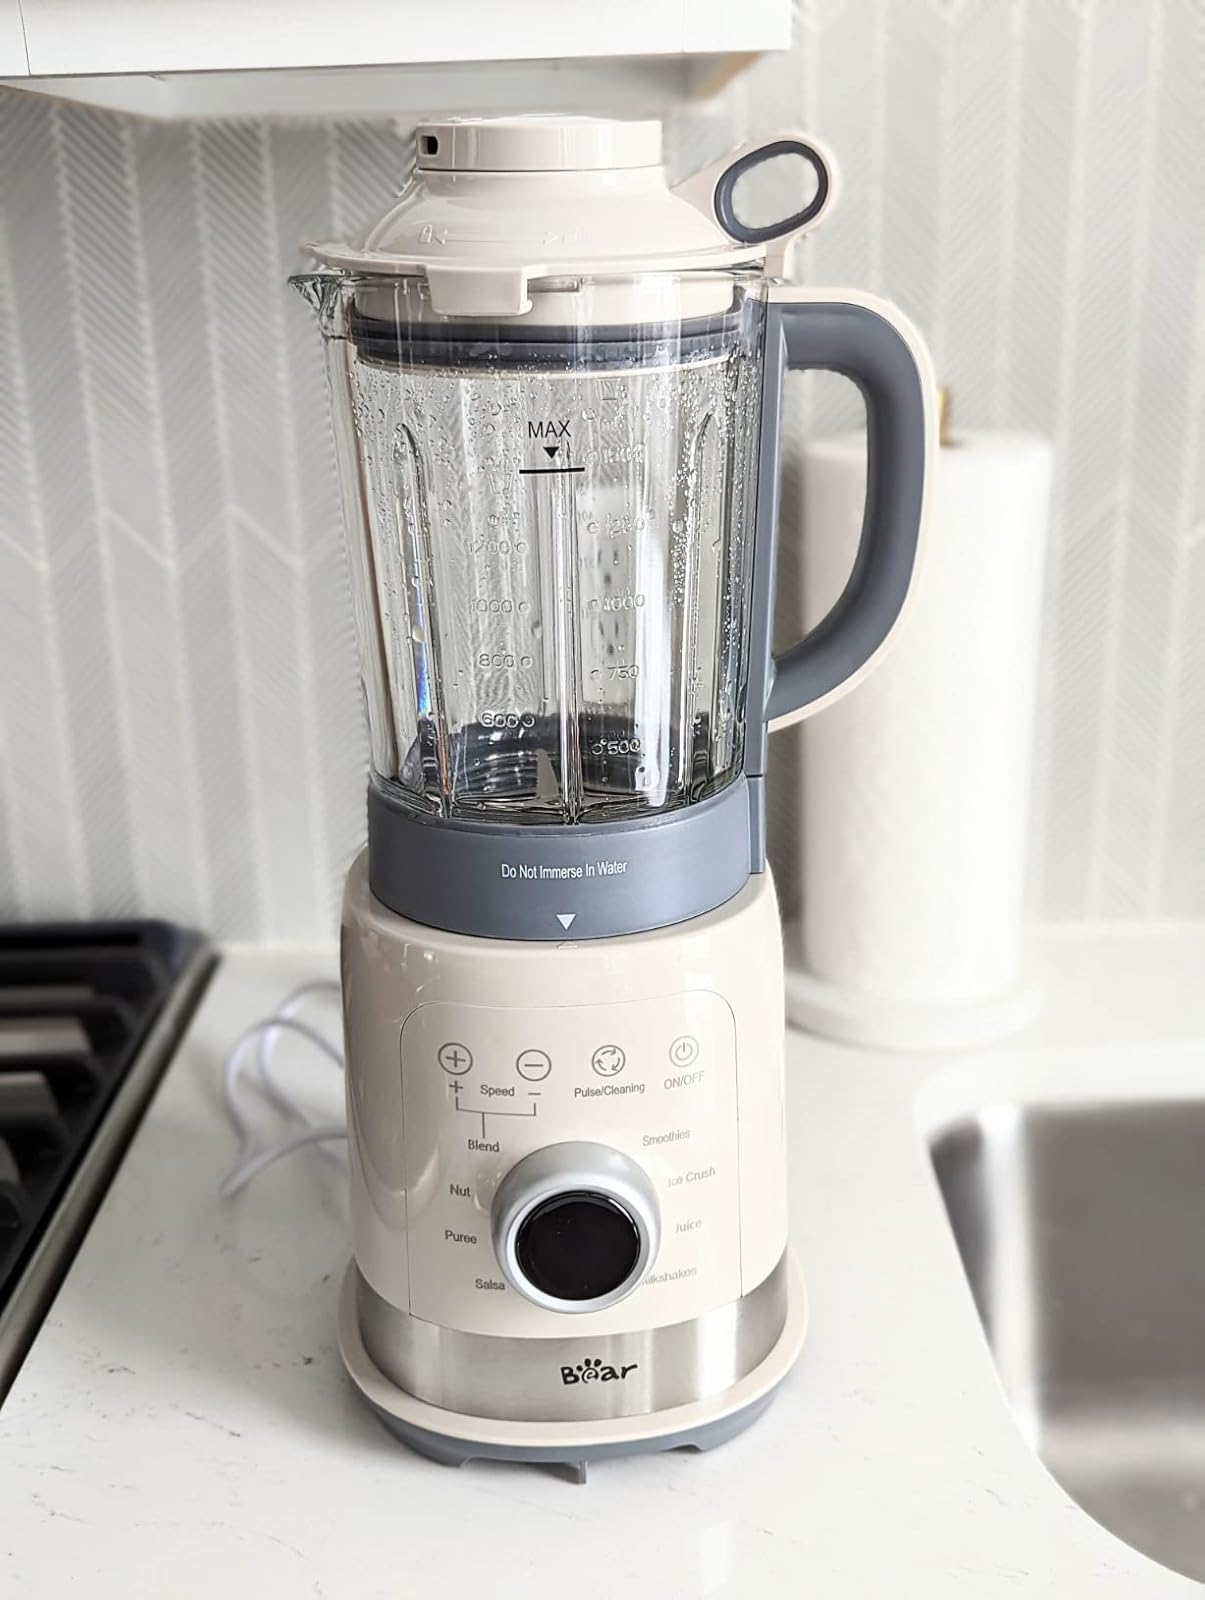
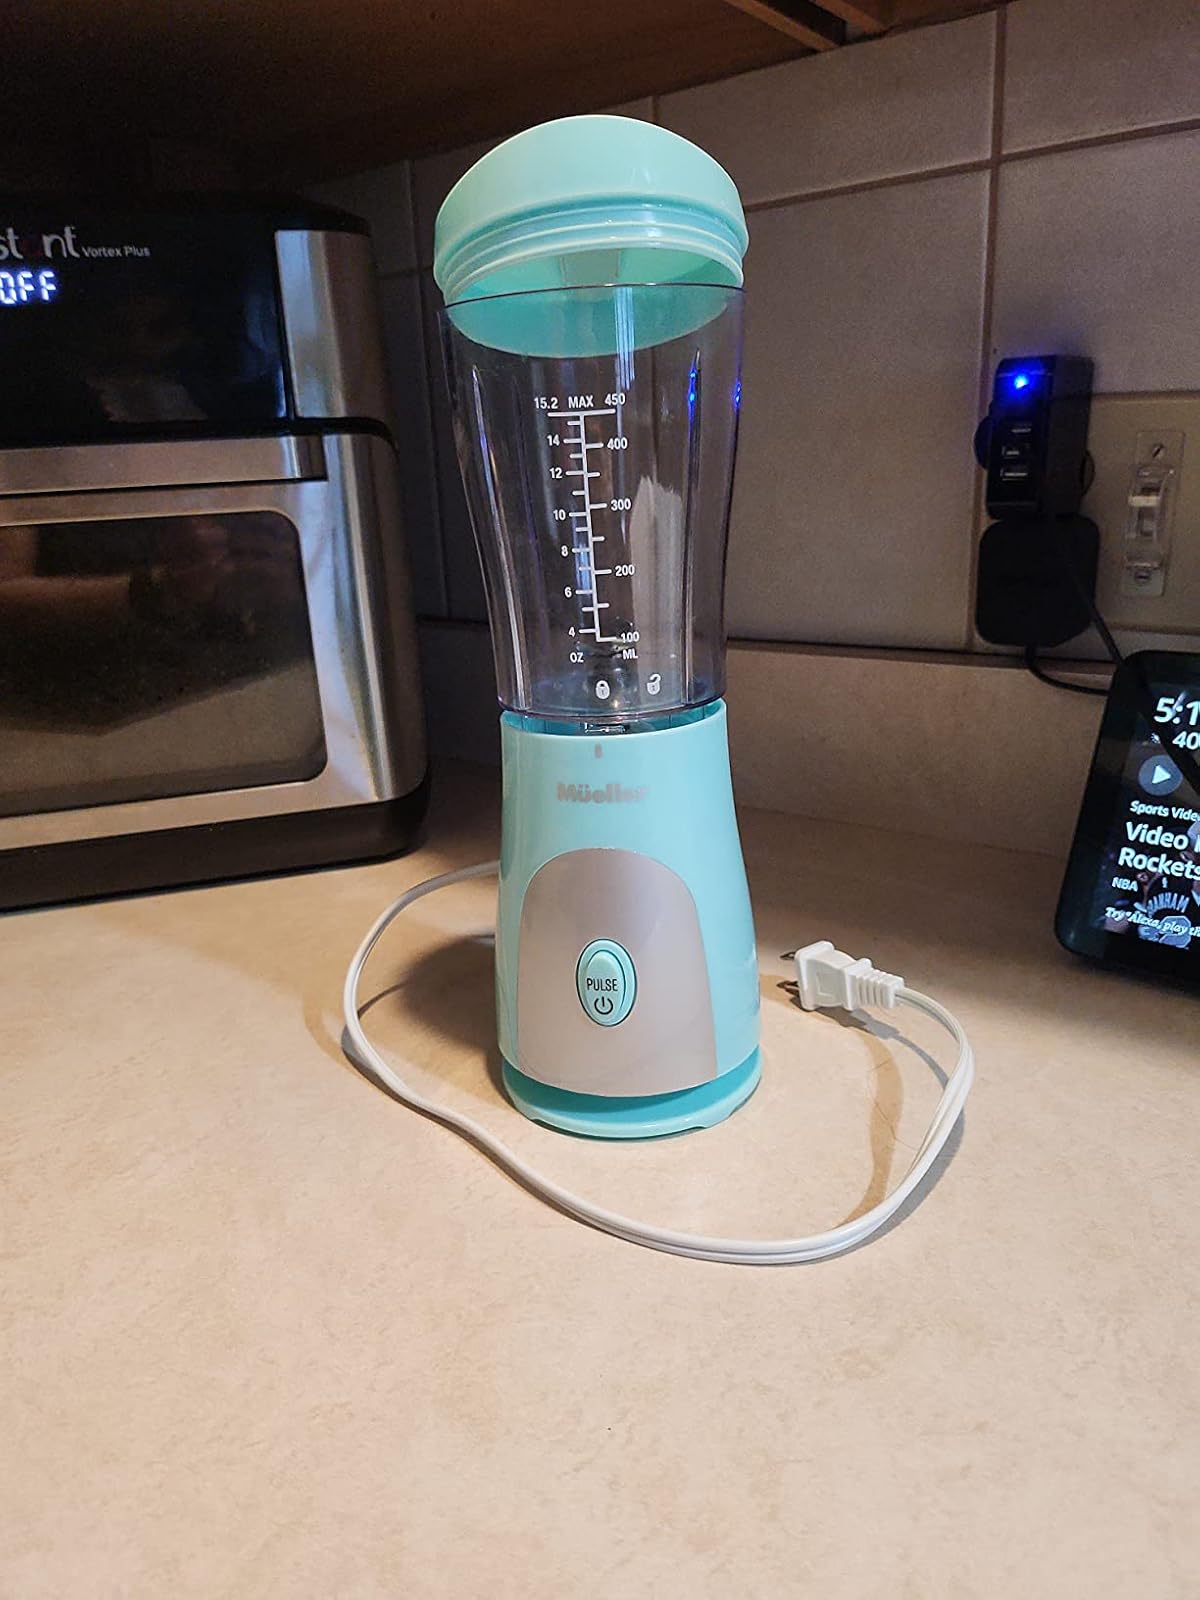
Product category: items_blender
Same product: no